Mission Hill, Boston

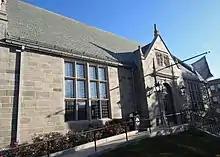
Parker Hill Branch, BPL

Also nearby is the recently restored Parker Hill Library, the neighborhood branch of the Boston Public Library, and designed by architect Ralph Adams Cram in 1929. The city used eminent domain to acquire the land for both the library and the adjacent Mission Hill playground.